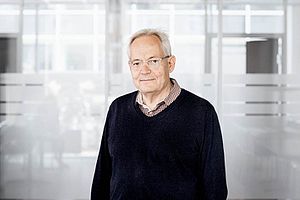
Albert Gjedde
Albert Gjedde er professor i neurobiologi og farmakologi ved Københavns Universitets sundhedsvidenskabelige fakultet og institutleder ved Institut for Neurovidenskab og Farmakologi